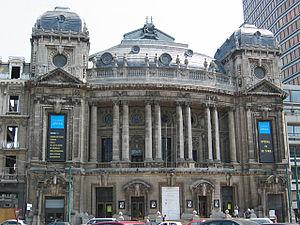
Cet article traite de l'opéra néerlandais aux Pays-Bas méridionaux et en Flandre dans la période qui s'étend de 1678, l'année où le singspiel De triomfeerende min, du compositeur flamand Carolus Hacquart, est représenté à La Haye, jusqu'en 1948, l'année de la création de l'opéra homonyme d'August L. Baeyens, d'après le singspiel de Hacquart.